Australian War Memorial

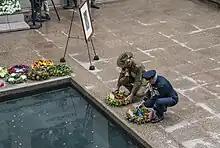
Members of the Australian Defence Force lay down a wreath next to the reflecting pool during the Last Post ceremony.

The function of the Hall of Memory has shifted significantly from the original conception of the building. Previously it was intended to contain the Roll of Honour, but for cost reasons this was located in the courtyard in the final design. This left the purpose of the Hall uncertain, with Commonwealth Director of Works JS Murdoch recommending in the late 1920s a statute "symbolising the effect of war on civilisation". Treloar suggested a stone of remembrance and a cross of sacrifice similar to those of the Imperial War graves where visitors could lay wreaths. However, the Depression ended further expansion. While some members of the RSL recommended a local tomb of the unknown soldier following the internment of the Unknown Warrior in Westminster Abbey, this was rejected by those who considered the Unknown Warrior as representing all the war dead in the broader British Empire. One member of the RSL stated "we claim kindred with his sacred clay. He is our hero as much as he is the hero of any other part of the empire. His tomb is a symbol of British unity." This position was formally taken by the RSL in 1922, stating "the sentiment of the Empire was expressed in the burial in London."